Elizabeth Warren

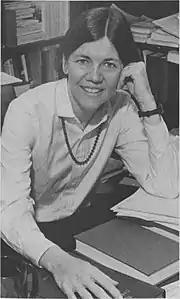
Warren in University of Texas School of Law's 1987 yearbook

Warren's earliest academic work was heavily influenced by the law and economics movement, which aimed to apply neoclassical economic theory to the study of law with an emphasis on economic efficiency. One of her articles, published in 1980 in the "Notre Dame Law Review", argued that public utilities were over-regulated and that automatic utility rate increases should be instituted. But Warren soon became a proponent of on-the-ground research into how people respond to laws. Her work analyzing court records and interviewing judges, lawyers, and debtors, established her as a rising star in the field of bankruptcy law. According to Warren and economists who follow her work, one of her key insights was that rising bankruptcy rates were caused not by profligate consumer spending but by middle-class families' attempts to buy homes in good school districts. Warren worked in this field alongside colleagues Teresa A. Sullivan and Jay Westbrook, and the trio published their research in the book "As We Forgive Our Debtors" in 1989. Warren later recalled that she had begun her research believing that most people filing for bankruptcy were either working the system or had been irresponsible in incurring debts, but that she concluded that such abuse was in fact rare and that the legal framework for bankruptcy was poorly designed, describing the way the research challenged her fundamental beliefs as "worse than disillusionment" and "like being shocked at a deep-down level". In 2004, she published an article in the "Washington University Law Review" in which she argued that correlating middle-class struggles with over-consumption was a fallacy.